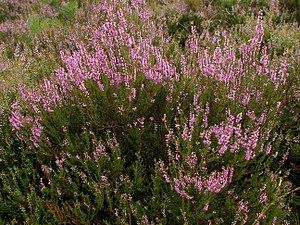
Rotterdam est une commune néerlandaise, située dans la province de Hollande-Méridionale. La population municipale est de 634 660 habitants. Environ 1 424 000 habitent dans son agglomération, qui fait partie de la conurbation de la Randstad. Ses habitants sont les Rotterdamois.